Nuno Borges (tennis)

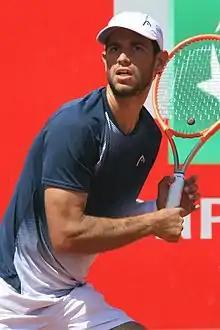
Borges at the 2022 BNP Paribas Primrose Bordeaux

Nuno Borges (born 19 February 1997) is a Portuguese professional tennis player. Borges has a career-high ATP singles ranking of world No. 30, achieved on 9 September 2024 and a doubles ranking of No. 69, achieved on 19 September 2022. He is currently the No. 1 player from Portugal.